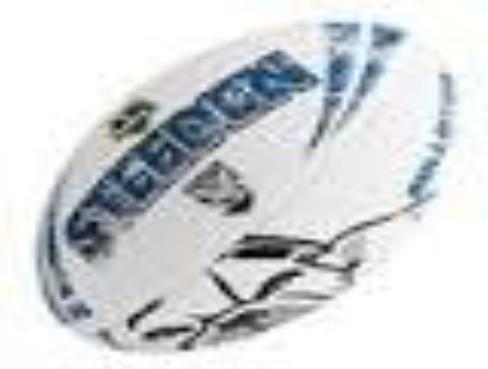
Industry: Sports